What Do We See When We Look at the Sky?

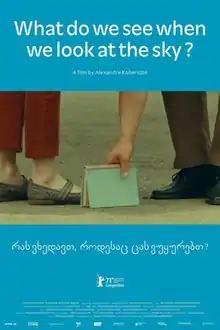
Film poster

What Do We See When We Look at the Sky? is a 2021 German-Georgian drama film written and directed by Alexandre Koberidze. The film stars Ani Karseladze, Giorgi Bochorishvili and Vakhtang Panchulidze.